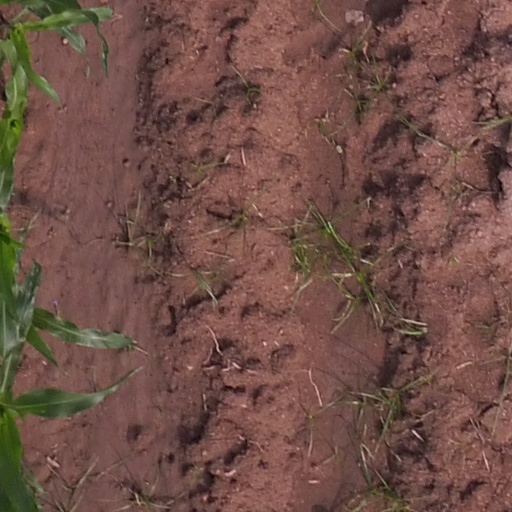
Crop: maize; corn